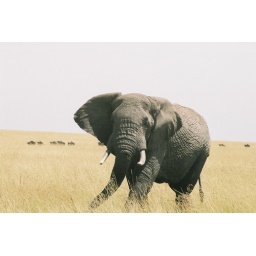
Lonely elephant bull charging the car as we pass by him on the road at Masai Mara.